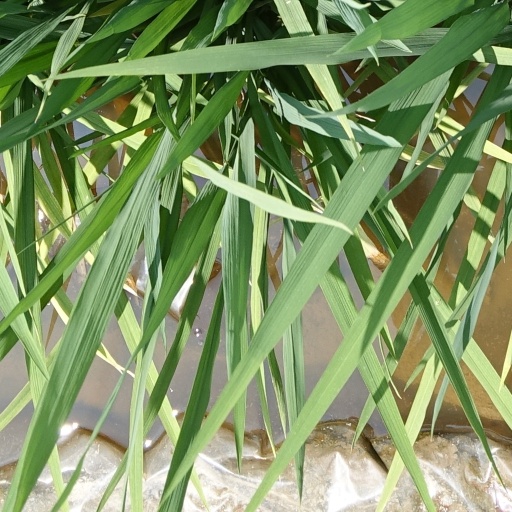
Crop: rice